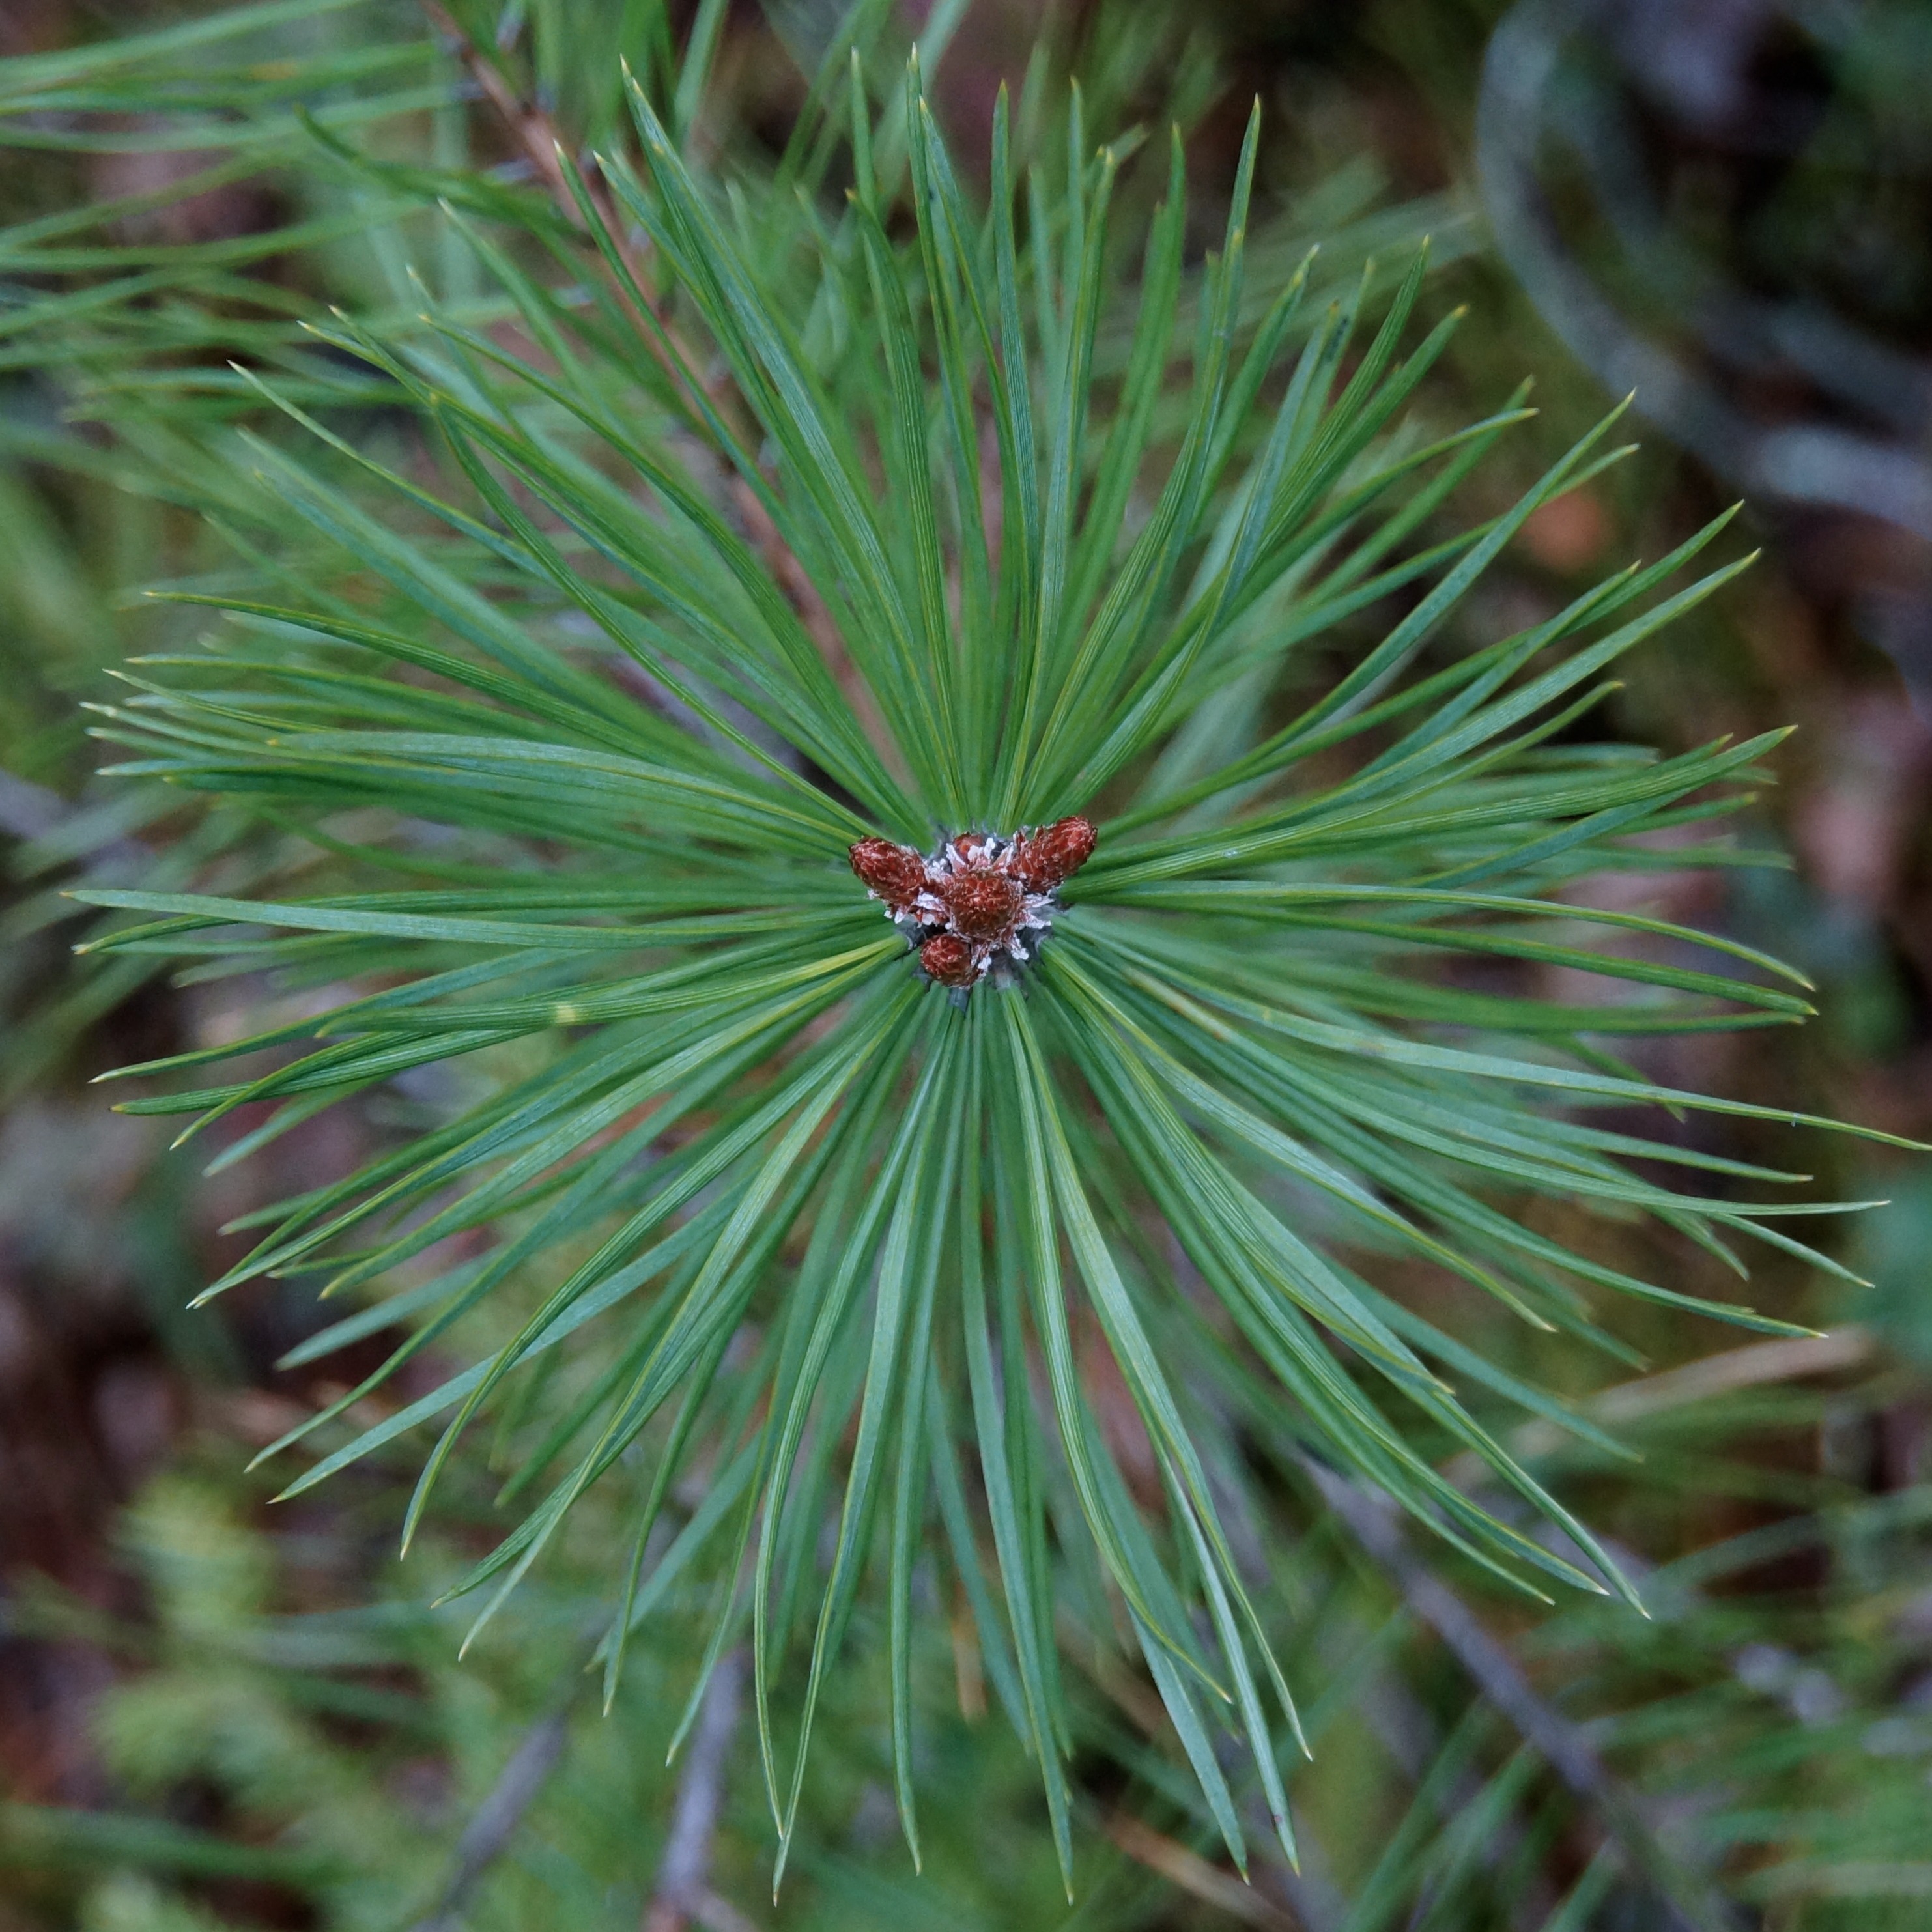
tree, grass, branch, plant, leaf, flower, pine, botany, fir, flora, conifer, spruce, shoot, larch, macro photography, flowering plant, grass family, plant stem, woody plant, land plant, thorns spines and prickles, growth point